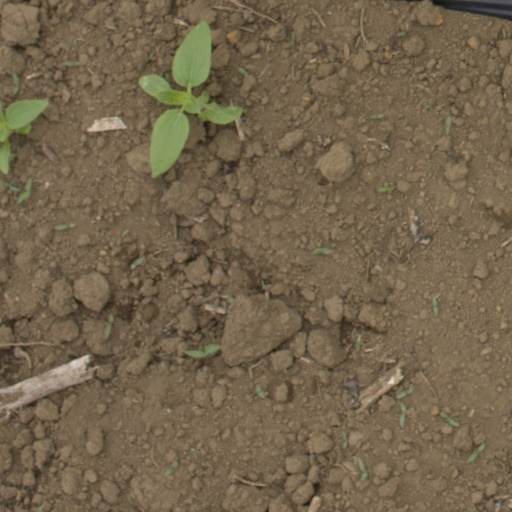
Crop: Jerusalem artichoke